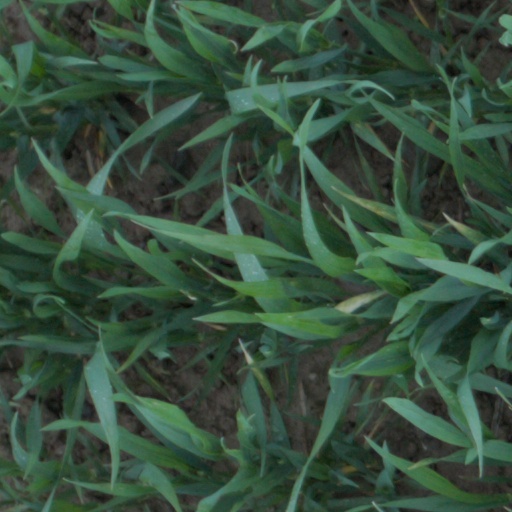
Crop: wheat